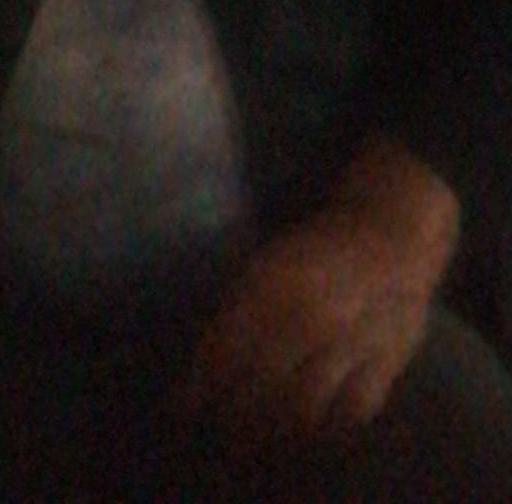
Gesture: no_gesture